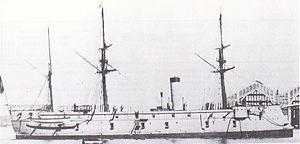
La classe Drache, fut la première classe de navires cuirassés construite dans la deuxième moitié du XIXᵉ siècle pour la Marine austro-hongroise.